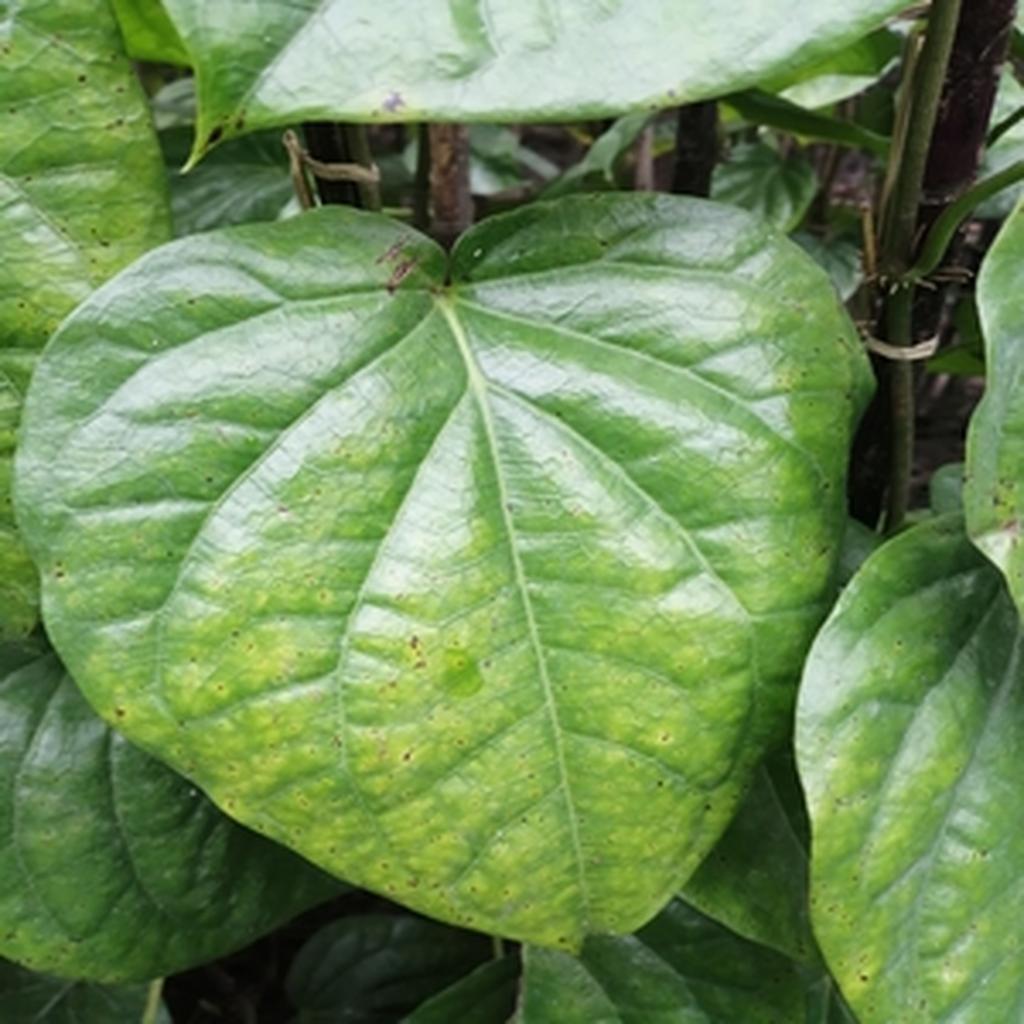
Label: Leaf_Spot